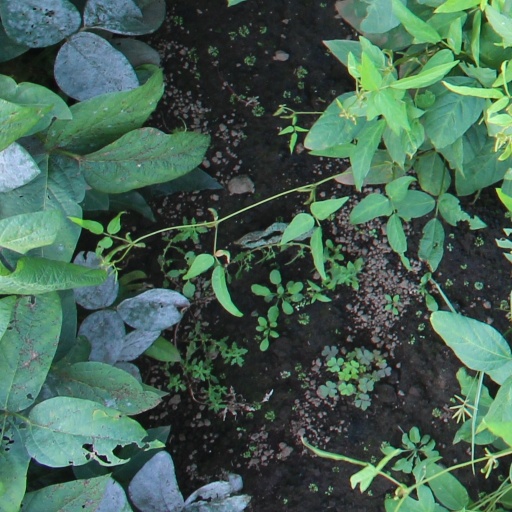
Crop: soybean